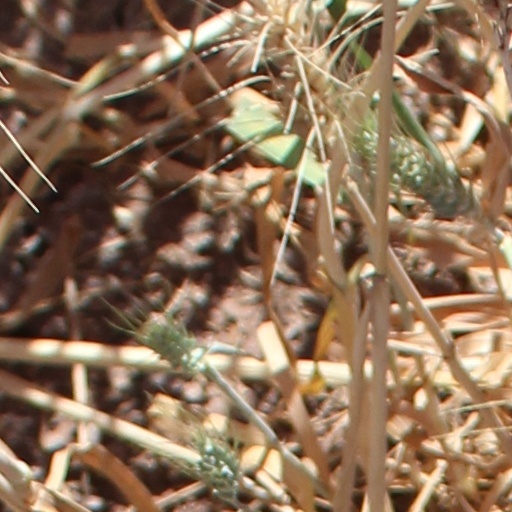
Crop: wheat